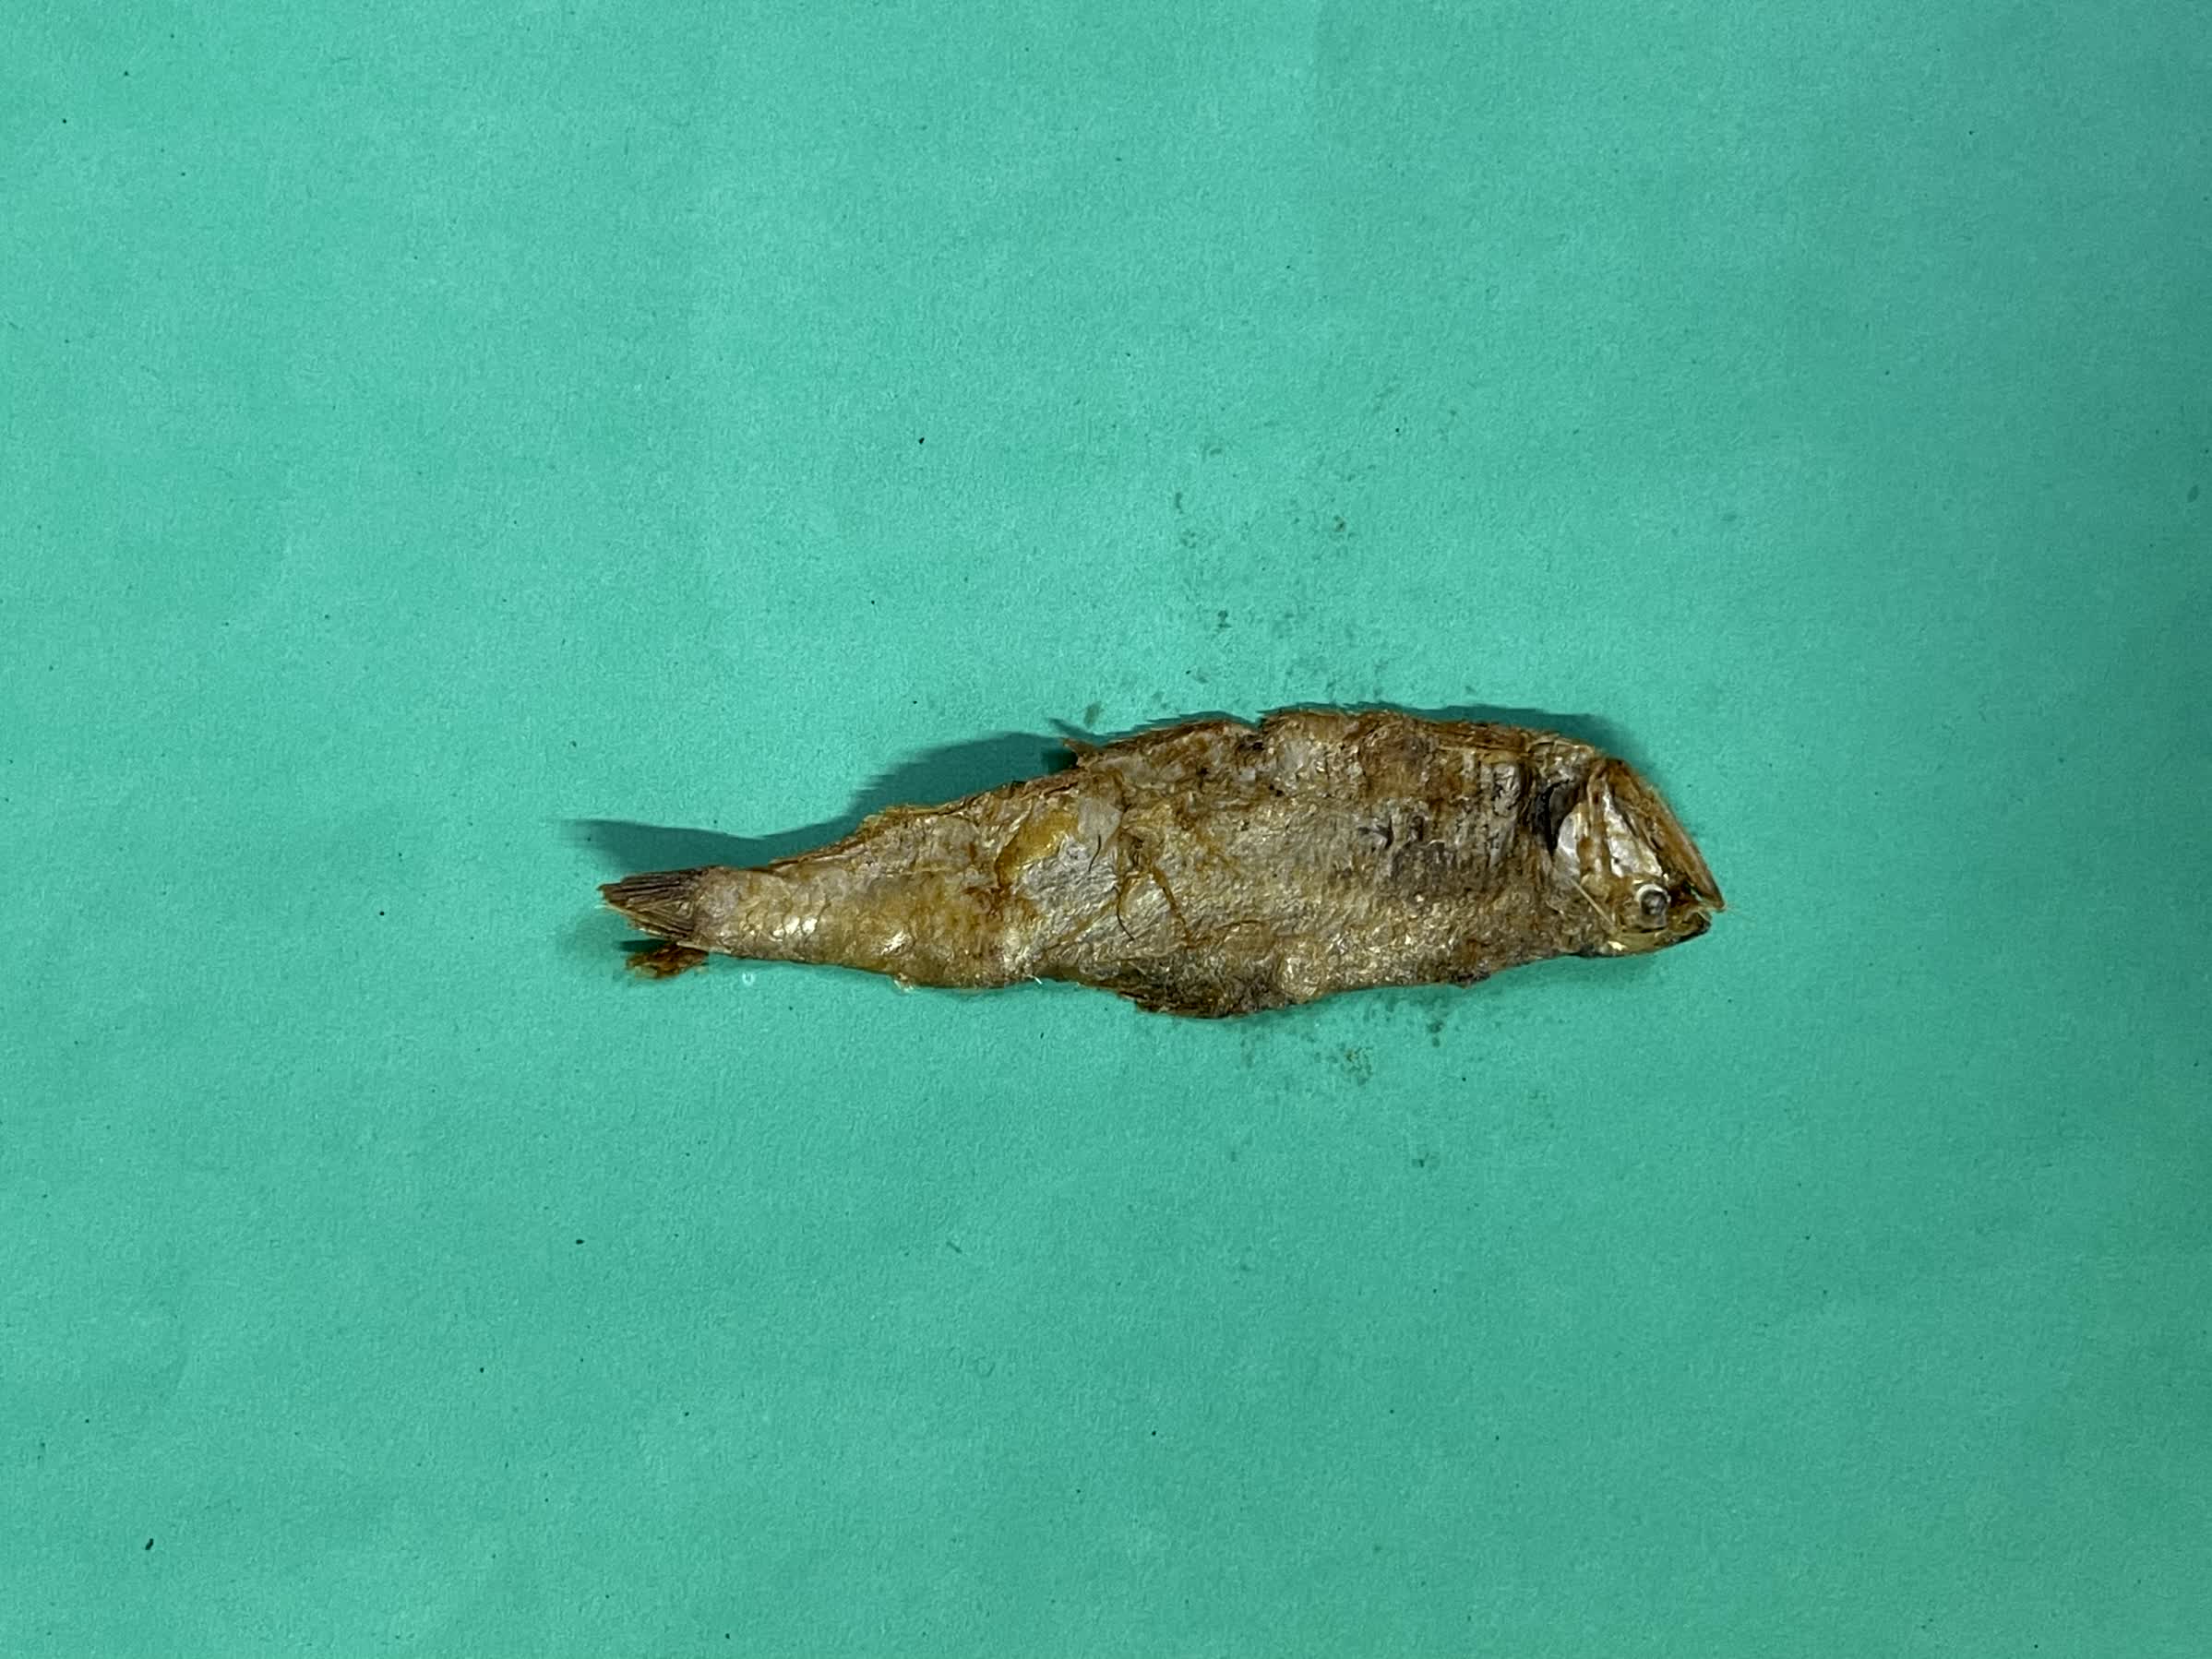
Species: Bashpata